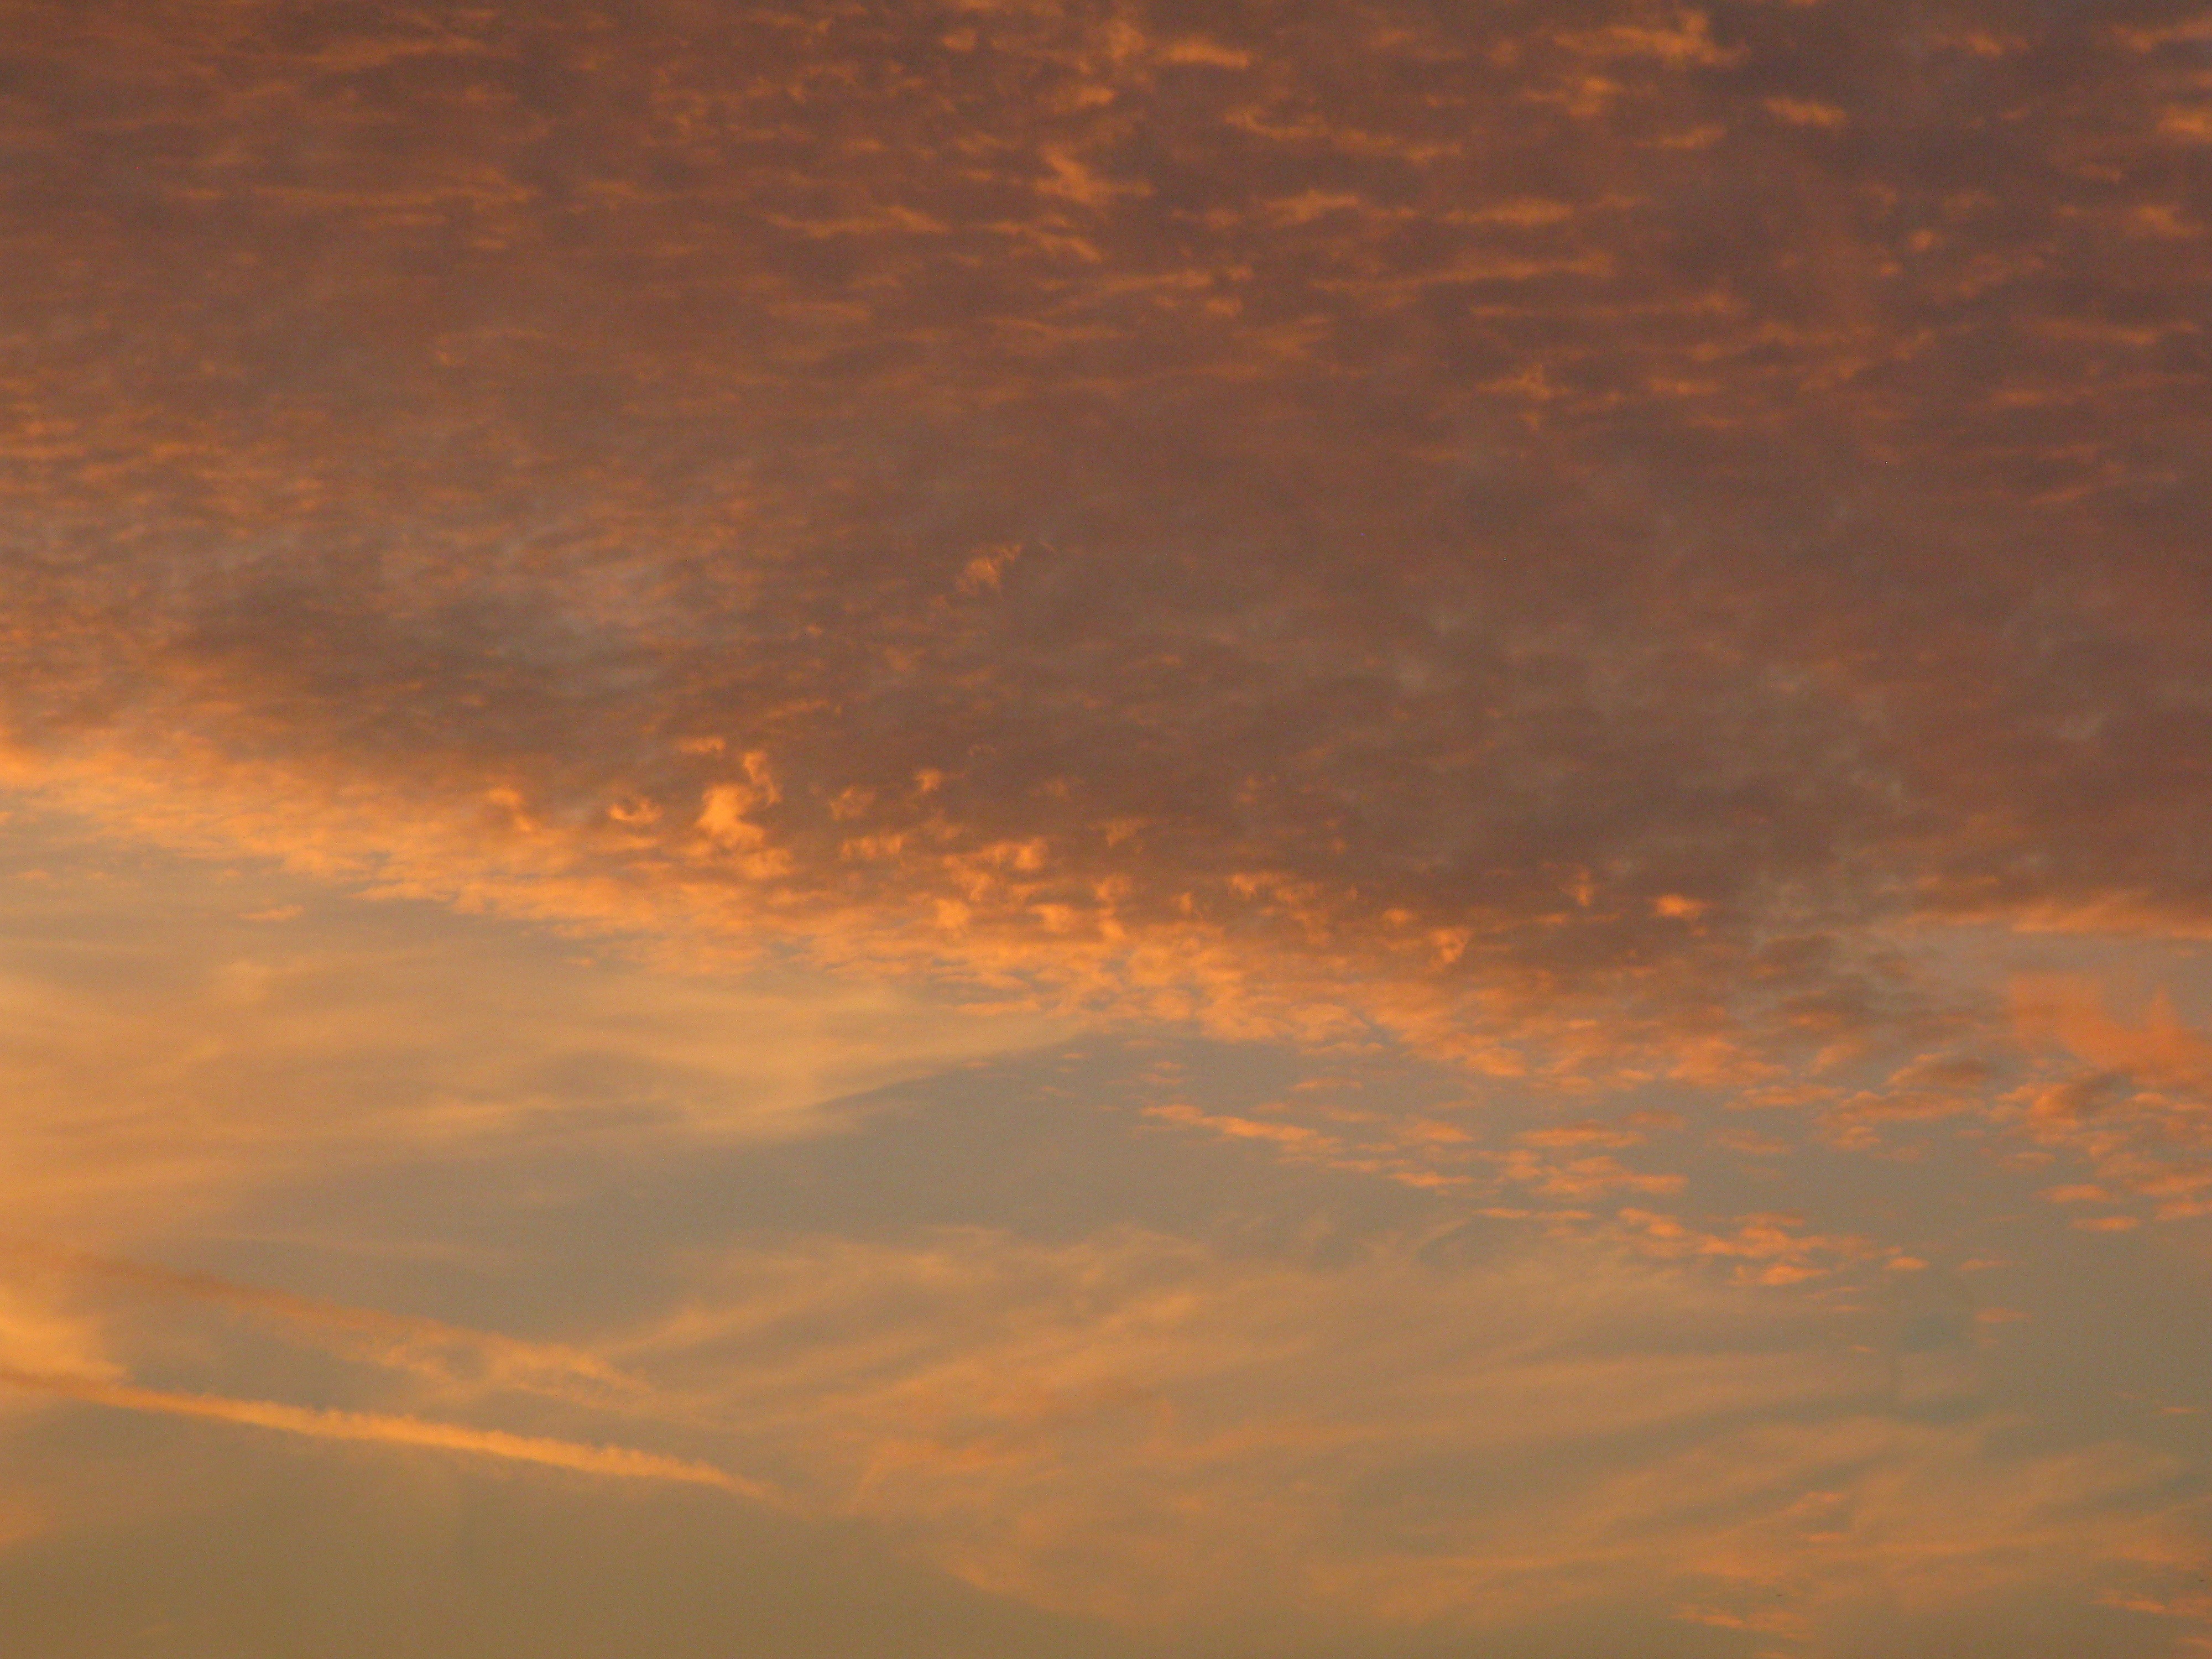
nature, horizon, cloud, sky, sunrise, sunset, sunlight, morning, view, dawn, atmosphere, dusk, environment, evening, reflection, high, tranquil, scenic, weather, cloudscape, outdoors, clouds, stratosphere, meteorology, afterglow, meteorological phenomenon, red sky at morning